Horse Park of New Jersey

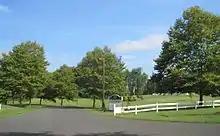
Entrance to the park on CR 524

The Horse Park of New Jersey is a park that holds equestrian events, located in Upper Freehold, in Monmouth County, New Jersey, United States, with an Allentown address.